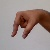
The image shows a hand gesture representing the letter 'Q' in Indian Sign Language.